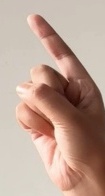
ASL sign: Z